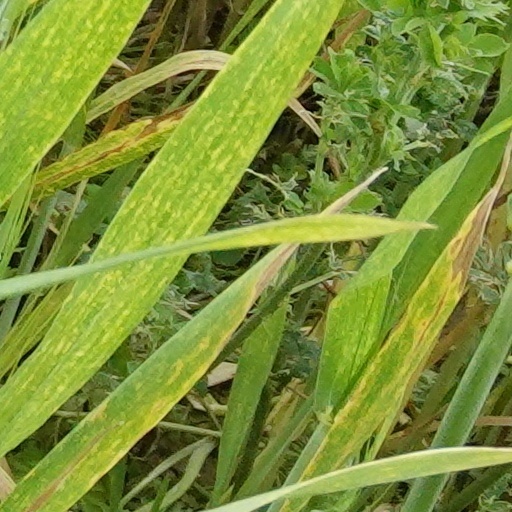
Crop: wheat